River Avon, Bristol

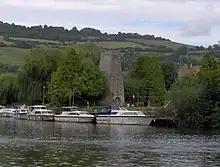
Kelston Brass Mill overlooking Saltford Lock

Kelston Lock and weir have permanent moorings above and below them. The Riverside Inn and Saltford Marina are also close by. Saltford Lock and weir are overlooked by the remains of the Kelston Brass Mill, which was working until 1925. It is a Grade II listed building. Alongside the lock is a pub, whose garden extends over the lock to the small island between the lock and weir. The lock was opened in 1727 and destroyed in 1738 by rival coal dealers to stop the use of the river for transportation. In its heyday, between 1709 and 1859, Swineford had an active brass and copper industry around Swineford Lock, served by the river which also provided water power for the cloth industry, as did the River Boyd, a tributary which flows into the Avon near Bitton. Keynsham Lock opened in 1727. Just above the lock are visitor moorings and a pub, on an island between the lock and the weir. The weir side of the island is also the mouth of the River Chew. The river is joined by the Siston Brook at Londonderry Wharf, terminus of the dramway which brought coal from Coalpit Heath. The final river lock, Hanham Lock, is on the edge of the Bristol built-up area; below here the river is affected by high tides which overtop Netham Weir. Above the weir, in the St Anne's area of Bristol, the river is joined by Brislington Brook.